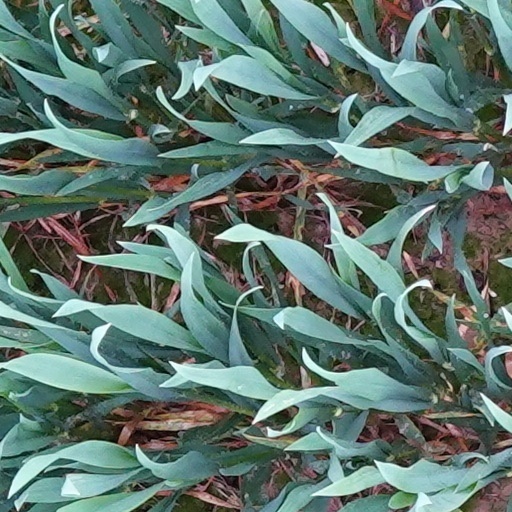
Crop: wheat